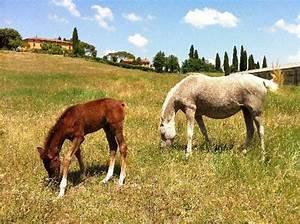
horse